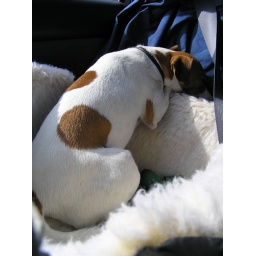
sleepy pup - in her car seat